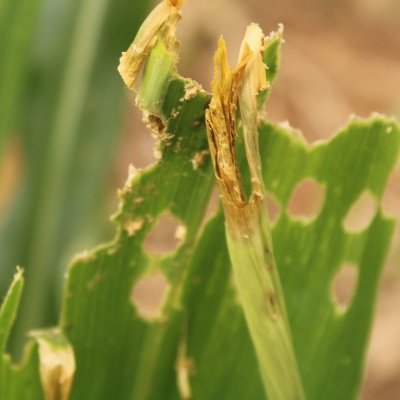
Crop: Maize
Condition: fall armyworm